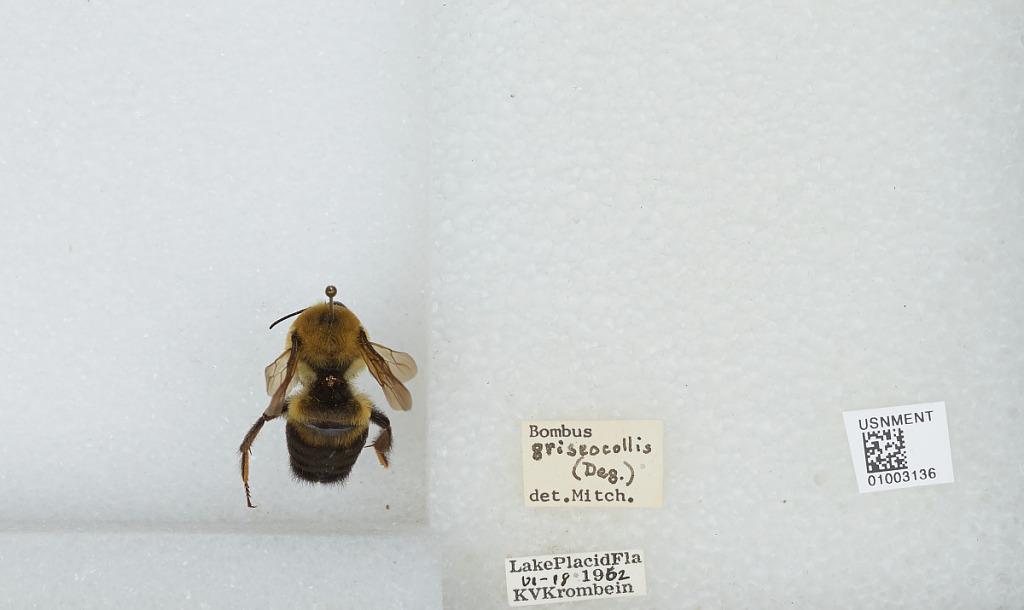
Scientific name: Bombus (Separatobombus) griseocollis (De Geer)
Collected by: K. Krombein
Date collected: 1962-6-18
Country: United States
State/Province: Florida
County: Highlands
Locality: Lake Placid
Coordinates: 27.2964, -81.3647
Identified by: Mitch.